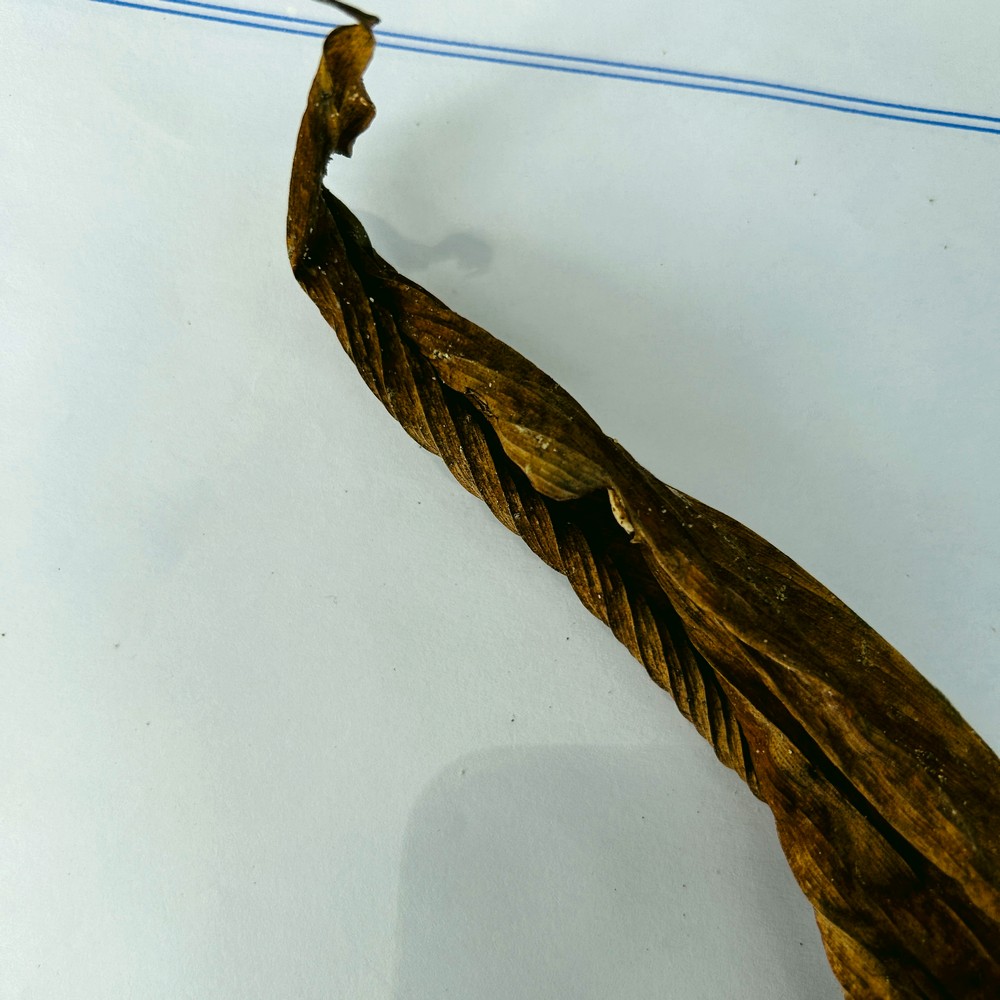
Label: Dry Leaf